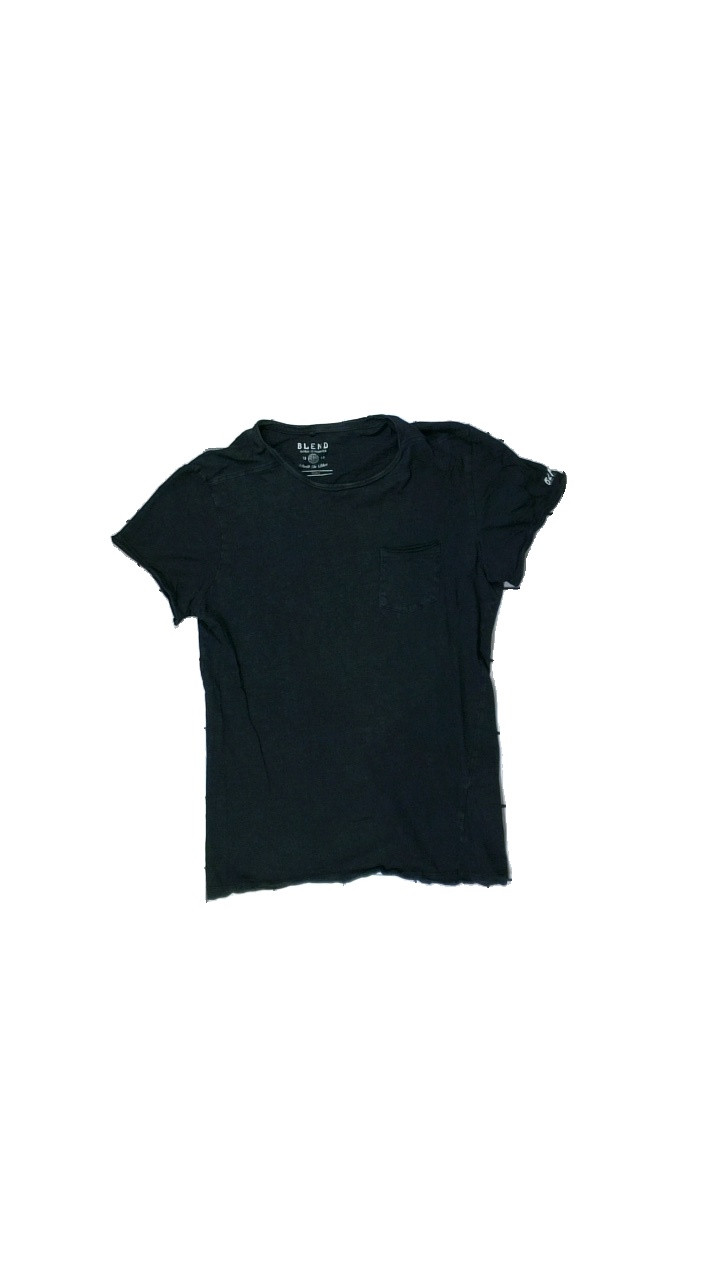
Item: T-shirt (Men)
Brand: Blend
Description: Black t-shirt
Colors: Black
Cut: Regular, C-collar
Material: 100% cotton
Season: All
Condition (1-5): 1
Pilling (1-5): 4
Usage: Recycle
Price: <50